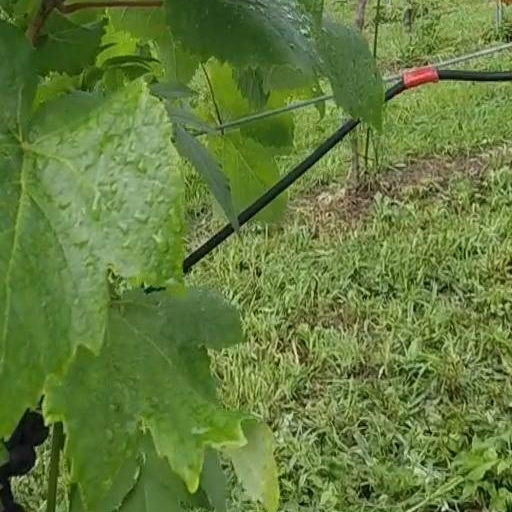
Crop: grape